LGBTQ literature in Costa Rica

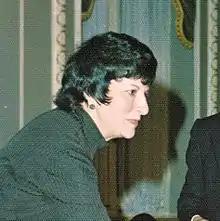
Carmen Naranjo, author of the novel "Más allá del Parismina" (2000).

LGBTQ literature in Costa Rica comprises literary works written by Costa Rican authors that involve plots, themes, or characters that are part of or related to sexual diversity. Historically, LGBTQ+ literature in Central American countries has been more limited compared to other countries in Europe or the United States. However, the topic has received greater academic interest in Costa Rica than in other Central American countries.